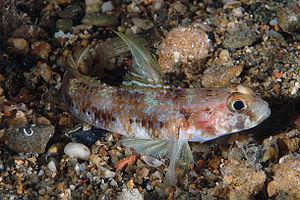
Gobius niger, le gobie noir, est une espèce de poissons osseux de l'ordre des Perciformes, la famille des Gobiidae, et la sous-famille des Gobiinae.